The Powerpuff Girls: Chemical X-Traction

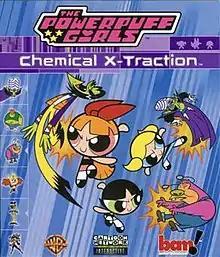
North American box art

The Powerpuff Girls: Chemical X-Traction is a fighting game published by BAM! Entertainment for the Nintendo 64 and PlayStation in 2001. It was based on the Cartoon Network animated series "The Powerpuff Girls". The player controls one of the Powerpuff Girls in a variety of one-on-one melee battles against the computer-controlled villains.